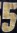
Number: 5